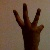
The image shows a hand gesture representing the number 6 in Indian Sign Language.